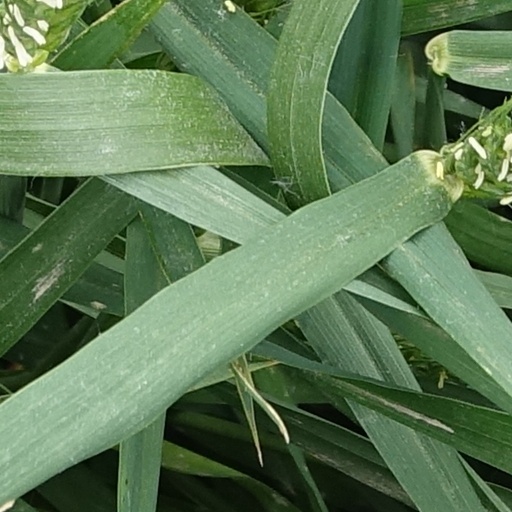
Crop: wheat